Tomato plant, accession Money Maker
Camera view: horizontal (90 deg, fisheye); turntable rotation: 270 degrees
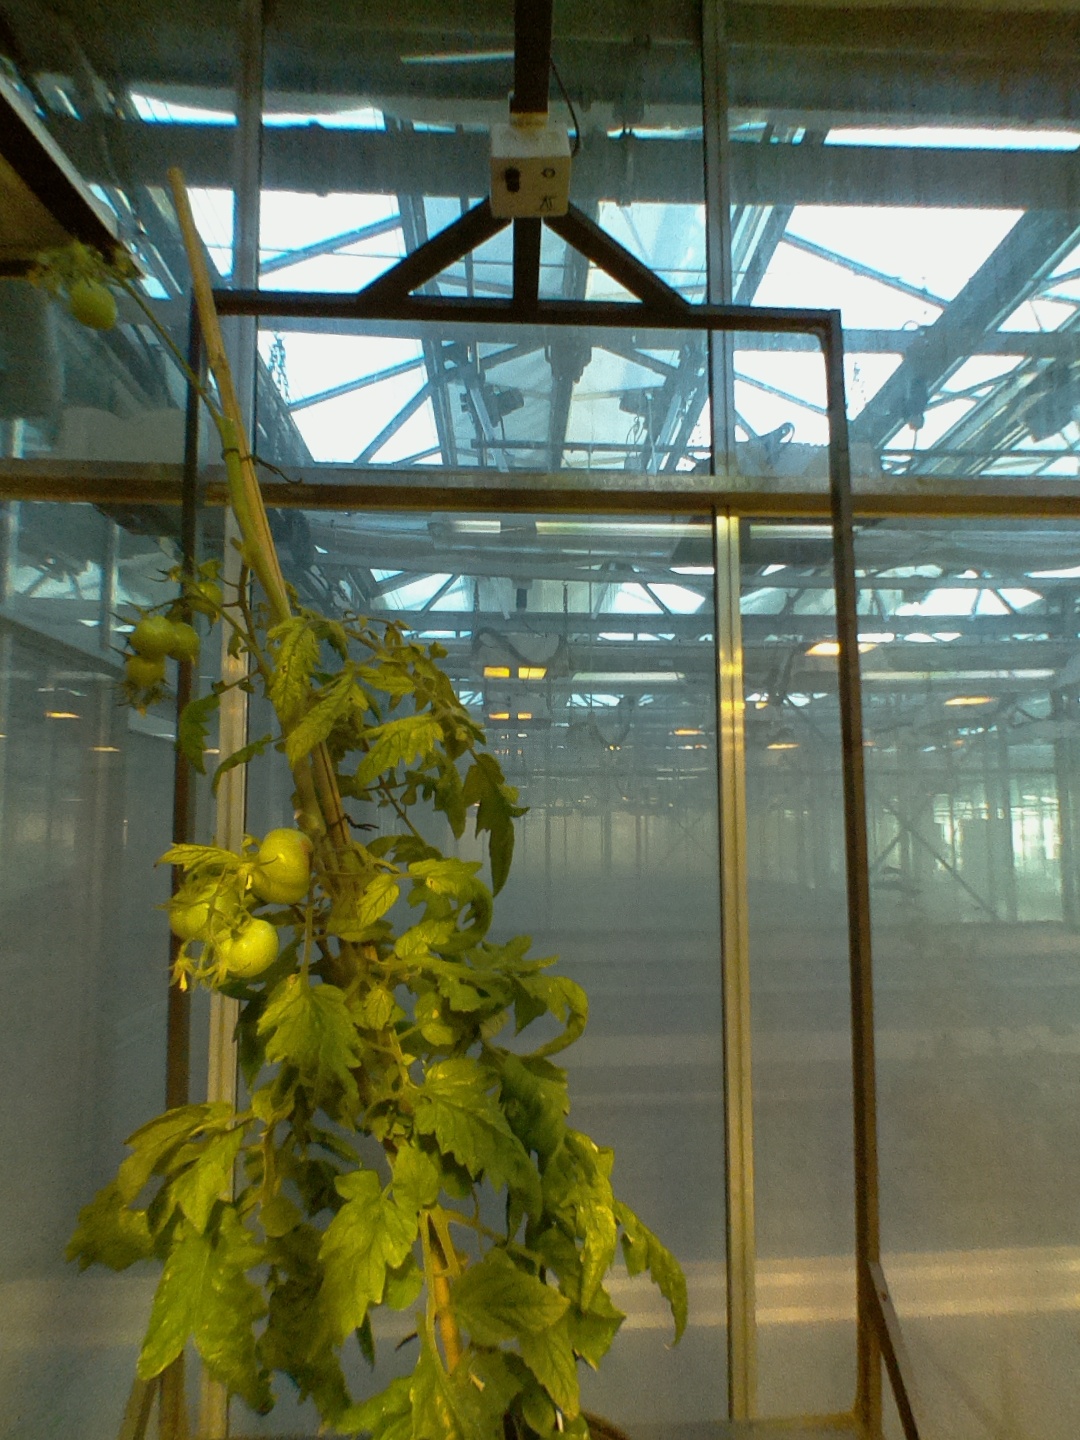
BBCH growth stage 79: 90% -100% of final fruit size